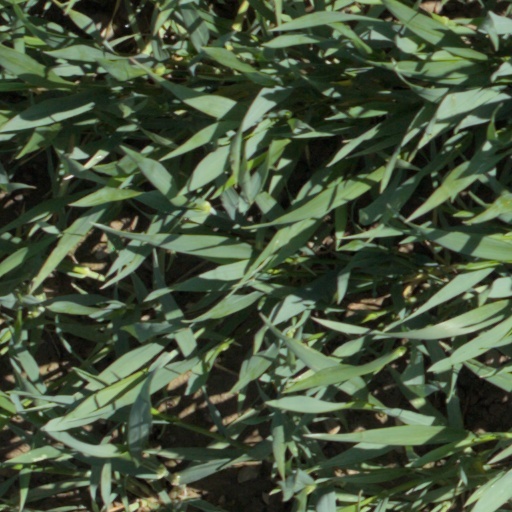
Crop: wheat